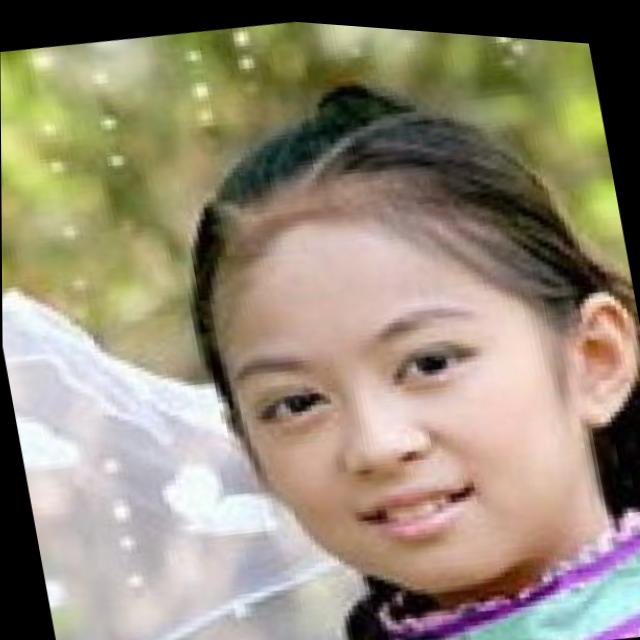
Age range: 0-12